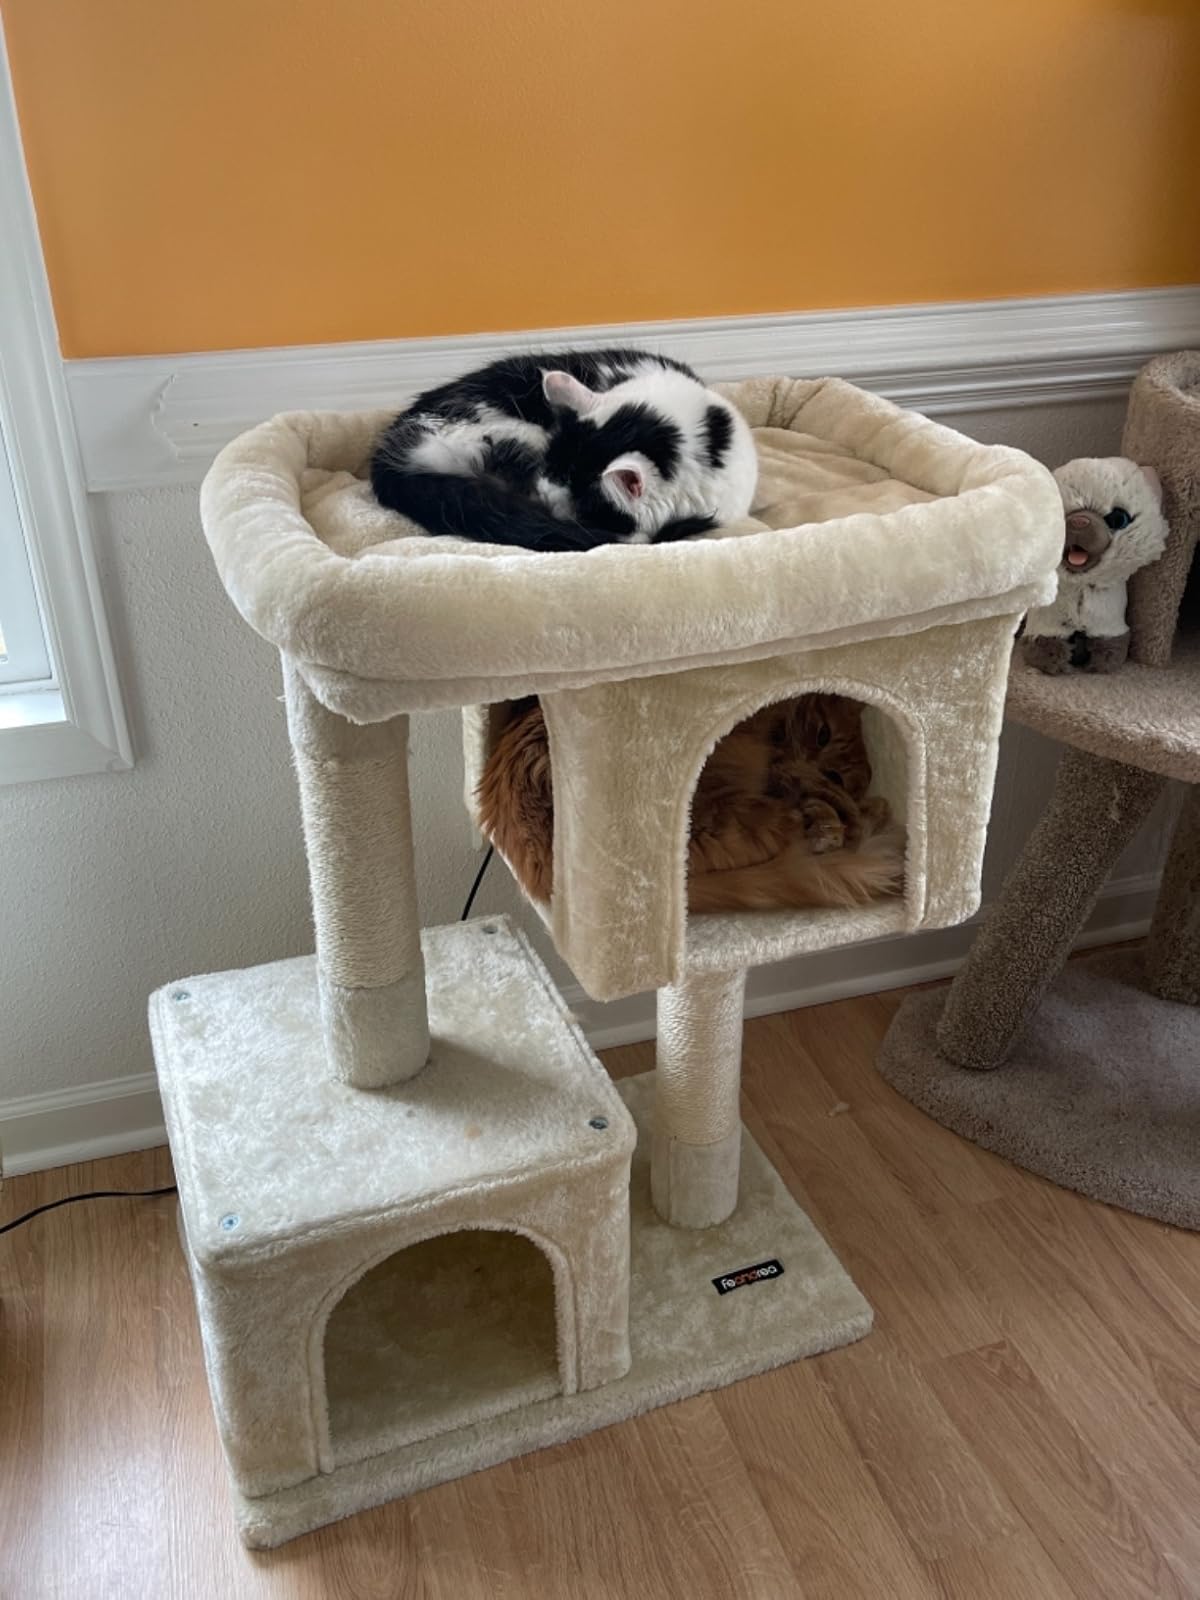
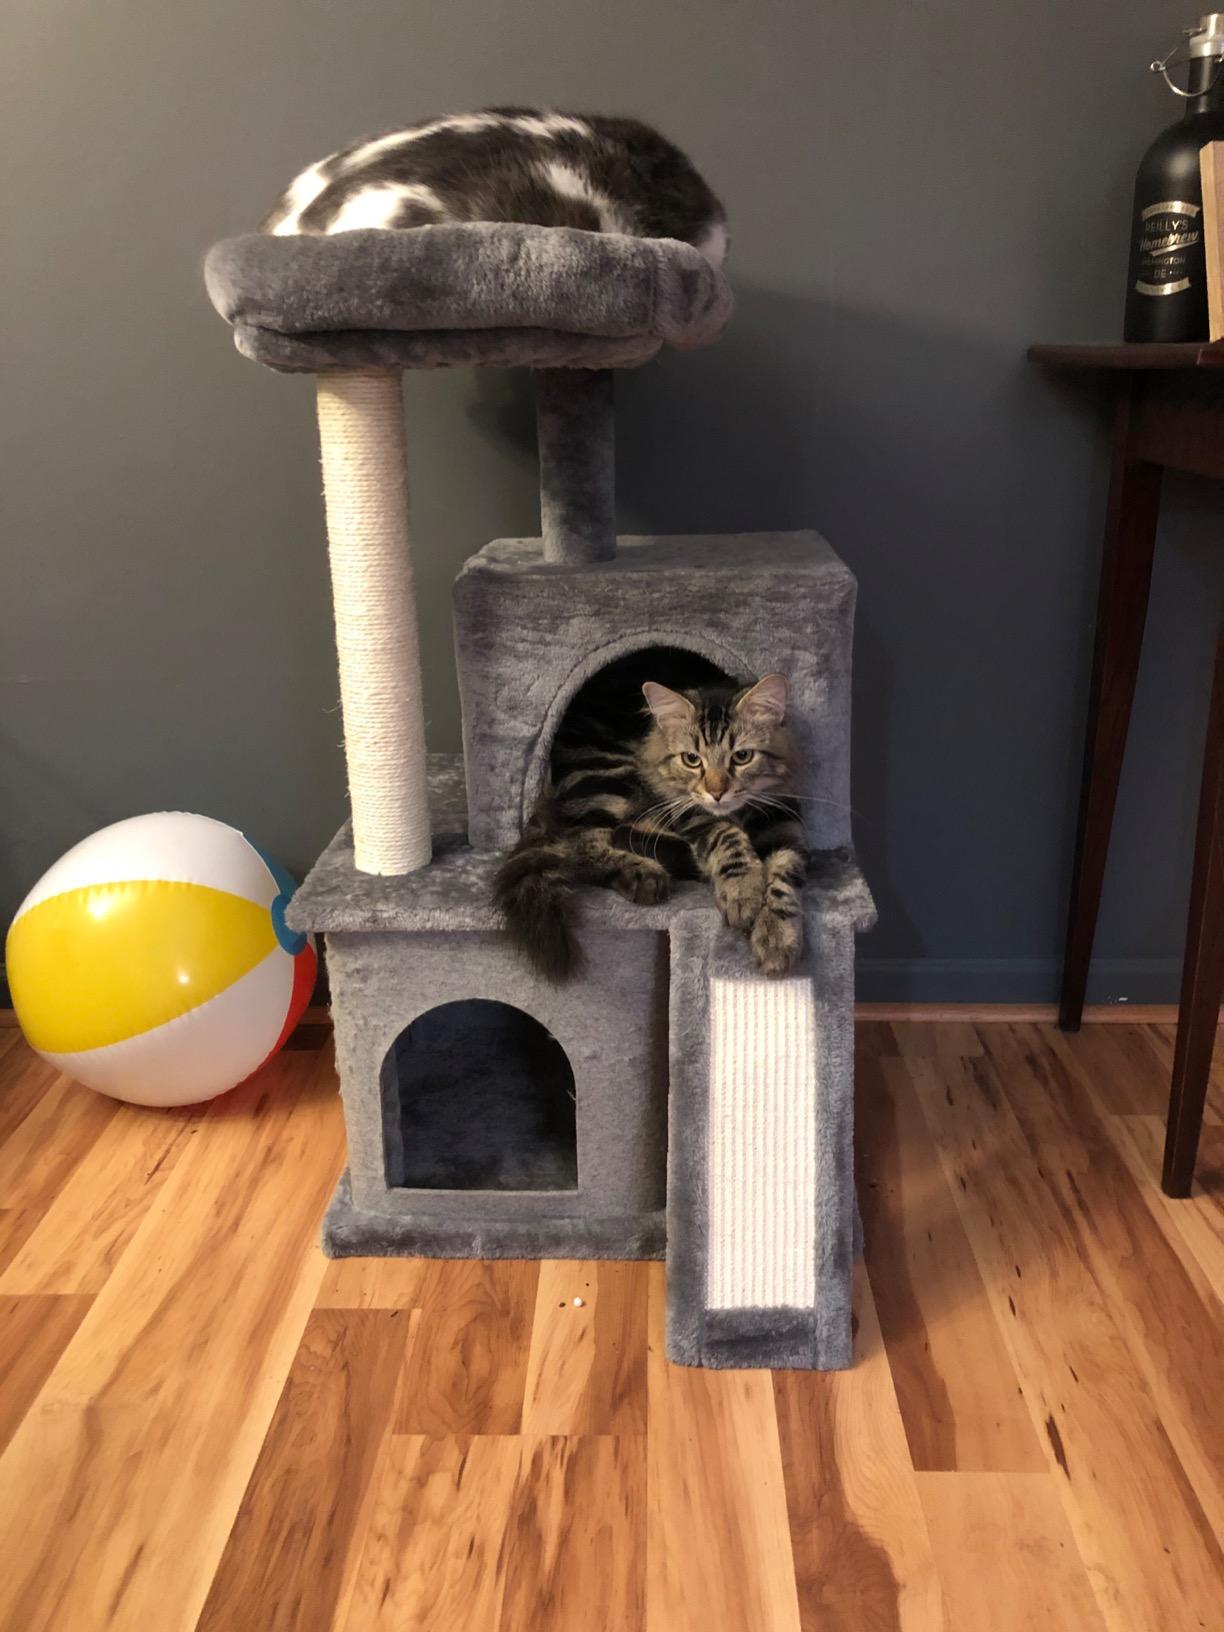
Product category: items_cat tree
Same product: no